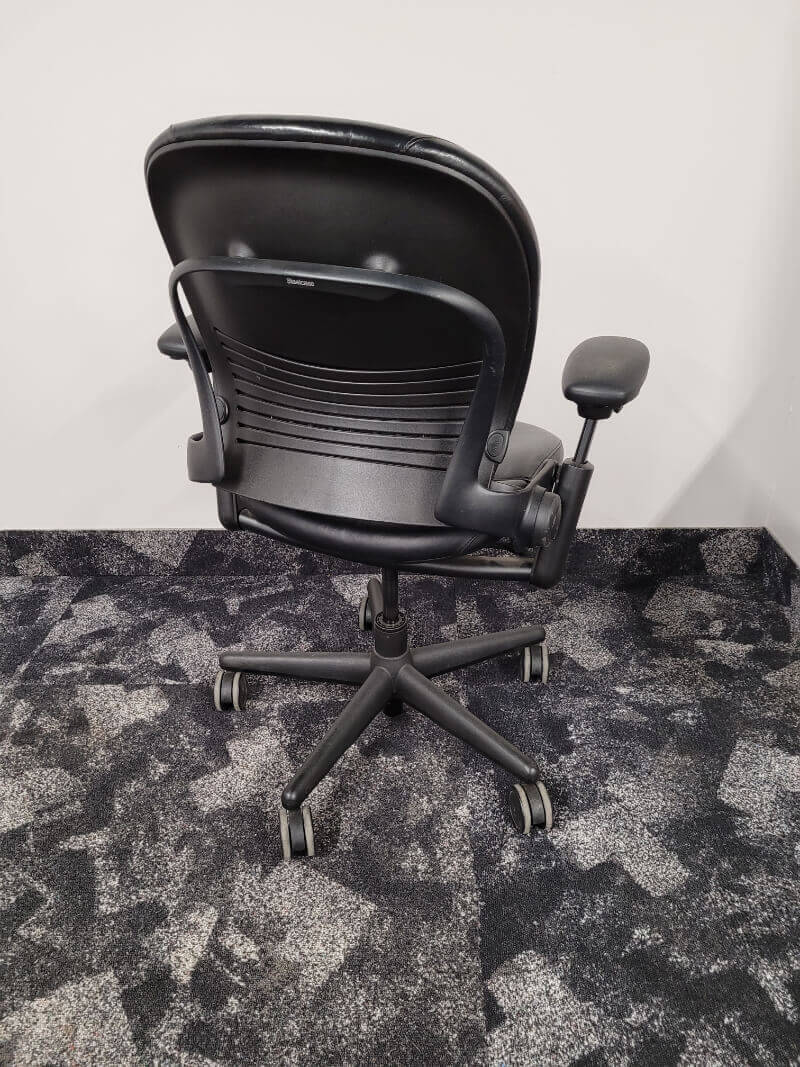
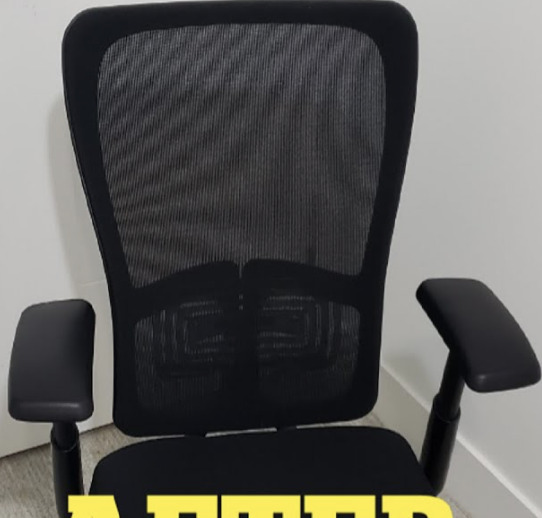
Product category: items_chair
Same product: no